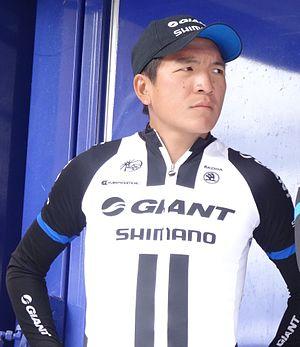
Reportage photographique réalisé le mercredi 7 mai 2014 au départ de la première étape de l'édition 2014 des Quatre jours de Dunkerque à Dunkerque, Nord, Nord-Pas-de-Calais, France. Depicted person&#58
Loh Sea Keong, né le 2 novembre 1986 à Kuala Krai, est un coureur cycliste malaisien.
La saison 2014 de l'équipe cycliste Giant-Shimano est la dixième de cette équipe.